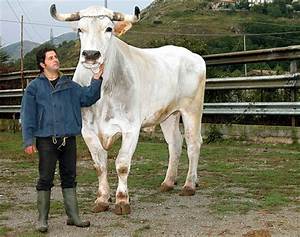
Label: mucca